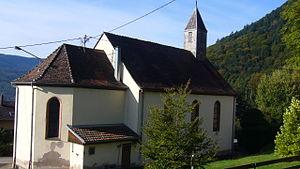
La Vancelle est une commune française située dans le département du Bas-Rhin, en région Grand Est.